Husiatyn

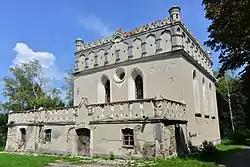
Synagogue in Husiatyn

Husiatyn, which was home to a large Jewish population prior to the Holocaust, was once the base for a significant Hasidic group of the Husiatyner dynasty and their Rebbes. Four generations of the dynasty lived in Husiatyn: Shraga Feivish Friedman, (1835–1894) 1st Rebbe of Husiatyn; Yisroel Friedman, (1858–1949) 2nd Rebbe of Husiatyn, Yaakov Friedman, (1878–1957) 3rd Rebbe of Husiatyn, and Yitzchok Friedman, (1900–1968) 4th and last Rebbe of Husiatyn. The Husiatyn Synagogue, a rare example of a Fortress synagogue, was restored as a museum.